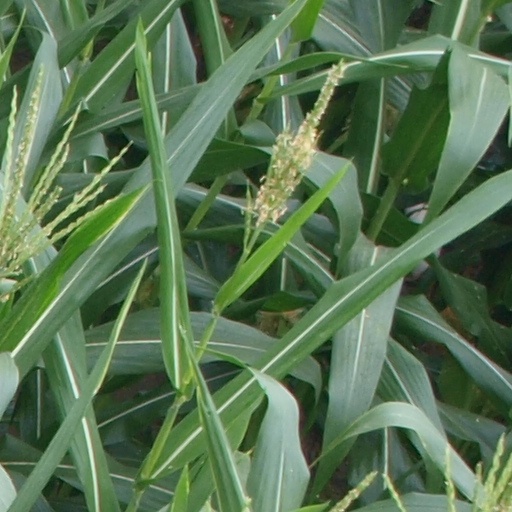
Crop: maize; corn